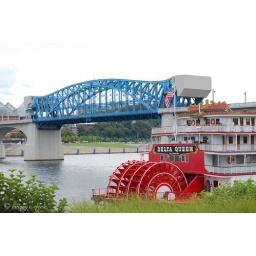
dixie queen in front of the bridge over river